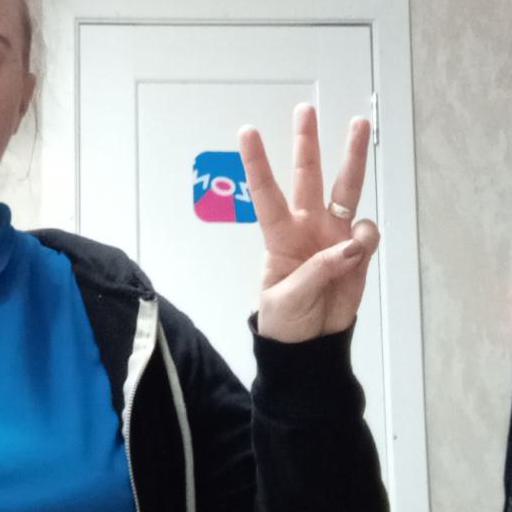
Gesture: three